Medel (Lucmagn)

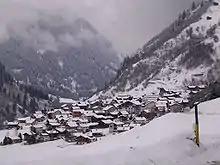
Curaglia village

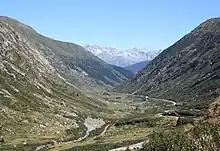
Medel Valley, looking north

Medel (Lucmagn) has an area, , of . Of this area, 17.8% is used for agricultural purposes, while 14.9% is forested. Of the rest of the land, 0.6% is settled (buildings or roads) and the remainder (66.8%) is non-productive (rivers, glaciers or mountains).